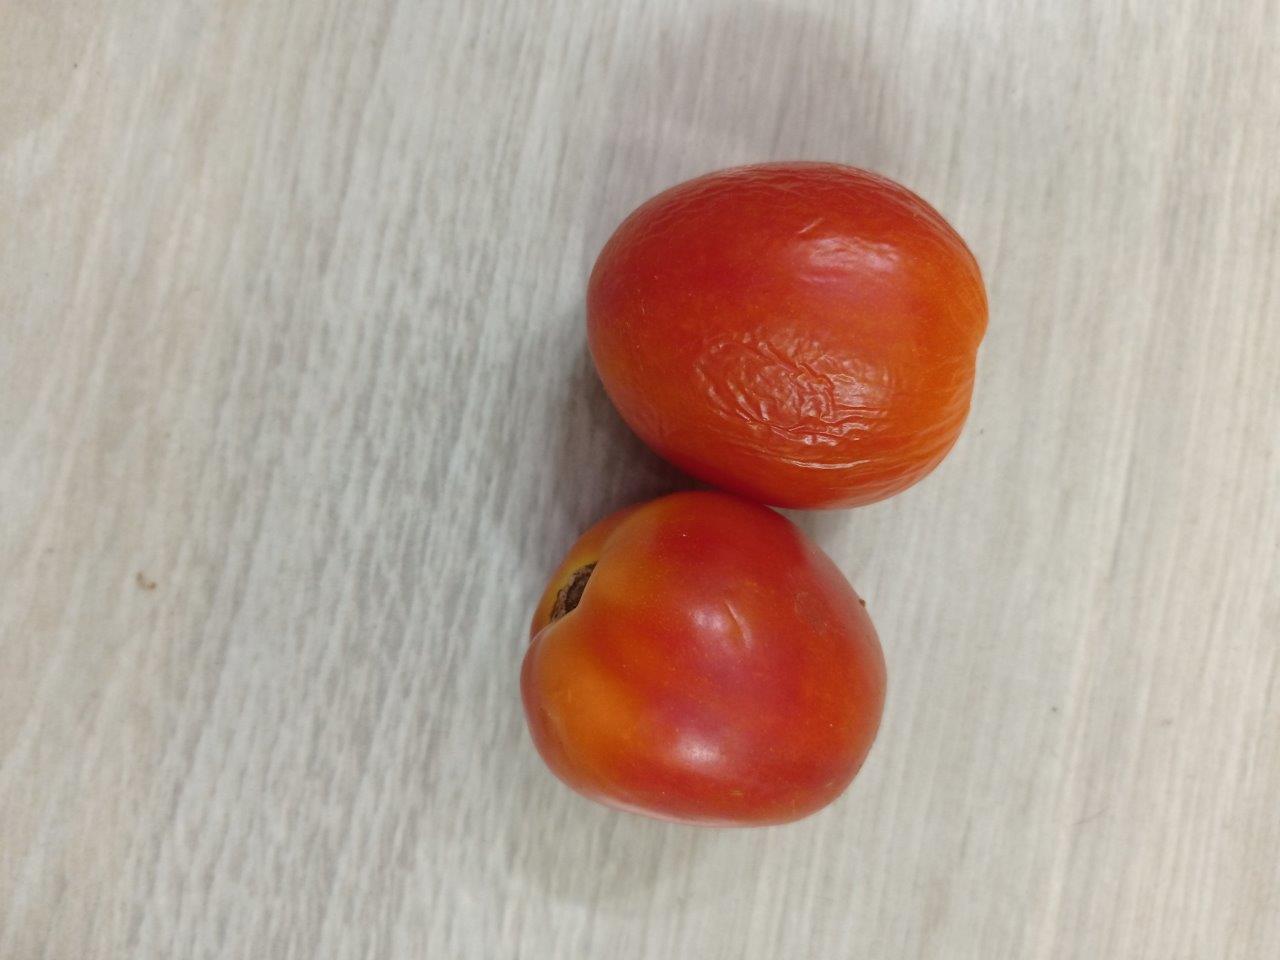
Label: Fresh